Niall O'Brien (cricketer)

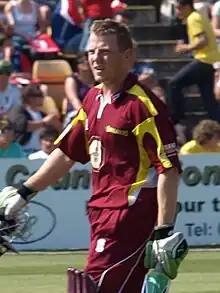
O'Brien in 2009

Niall John O'Brien (born 8 November 1981) is a former Irish cricketer and a cricket commentator. He is a left-handed batsman and wicket-keeper. Domestically O'Brien began his professional career with Kent in 2004 before joining Northamptonshire at the start of 2007, spending six seasons there before joining Leicestershire for 2013.